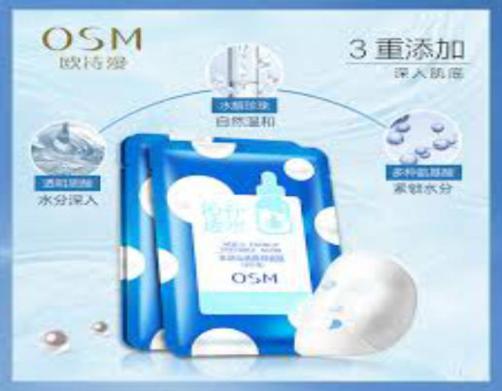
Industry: Necessities